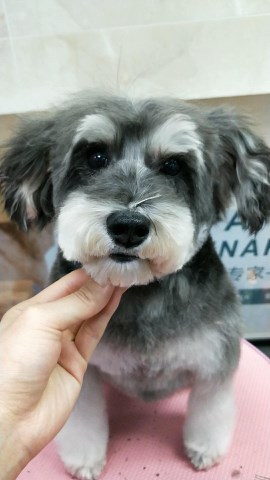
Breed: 2342-n000102-miniature_schnauzer